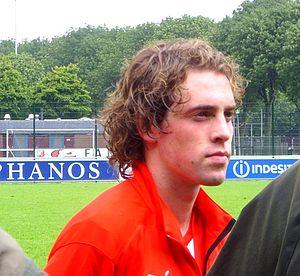
Barry Maguire est un footballeur néerlandais d'origine irlandaise, né le 27 octobre 1989 à Tiel aux Pays-Bas. Il évolue actuellement au VV TEC Tiel comme milieu défensif.